Nodena phase

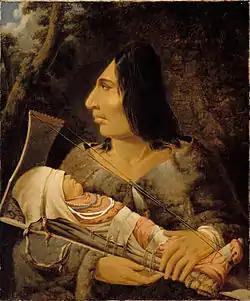
Painting by artist Paul Kane showing a Chinookans woman with a deformed skull and an infant in a cradle designed to deform the skull

The people of the Nodena phase practiced artificial cranial deformation or head flattening. Shortly after infants were born, they were strapped to a special carrier which deformed their skulls as they grew. Many of the skeletal remains found at the Nodena site had deformed skulls, of the type defined as fronto-occipital deformation, flattening of the forehead and the back of the head. Of 123 skulls found by Dr. Hampson, only six could be considered "normal", meaning they did not show the signs of head deformation. The functioning of the brain is not affected by cranial deformation, but the overall shape of the skull bones is. This practice was performed by many Native American tribes into historic times, including the Choctaw, although it later fell out of favor.